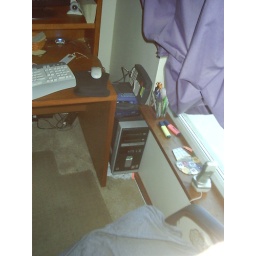
Mini tower in computer room